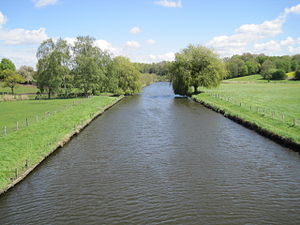
Hamberge
Trave ved Hamberge
Hamberge er en by og kommune i det nordlige Tyskland, beliggende i Amt Nordstormarn under Kreis Stormarn. Kreis Stormarn ligger i den sydøstlige del af delstaten Slesvig-Holsten.